King Manor

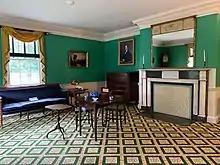
Parlor room in King Manor

By 1911, Queens park commissioner Walter G. Elliott planned to convert the house into a regional headquarters for NYC Parks, but the parks department's office was relocated after the KMA protested. The KMA began restoring the house that same year; a fence was installed around King Park; and NYC Parks set aside $10,000 for a new bathroom in the park. Although a contractor for the bathroom was selected in 1912, the contractor withdrew from the contract, and a second round of bidding was unsuccessful. NYC Parks cleaned up the grounds in 1913, and the KMA began allowing visitors into the house three days a week in late 1914. Also in 1914, the Board of Estimate provided $5,000 for the construction of a bandstand and restroom. The bandstand in King Park opened in June 1915, and the restroom in building K was renovated and partitioned around the same year. Additional clubs had space at the house during the late 1910s, including the National Surgical Dressings Committee and the DAR's Rufus King Chapter.